Enea Vico

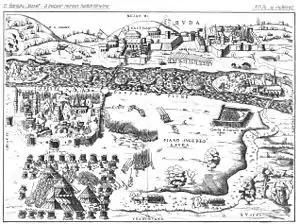
Enea Vico, "The Siege of Buda and Pest", 1542

Vico was born in Parma. He specialized in grotesque engravings based on antique paintings. Vico made engravings for Cosimo I de' Medici, Grand Duke of Tuscany and later Alfonso II, Duke of Ferrara. He died in Ferrara in 1567.